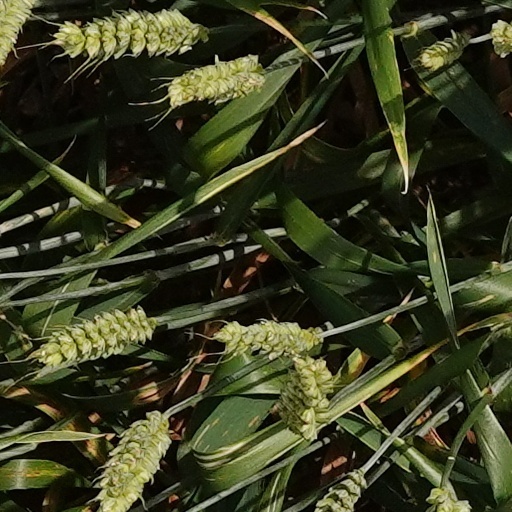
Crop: wheat